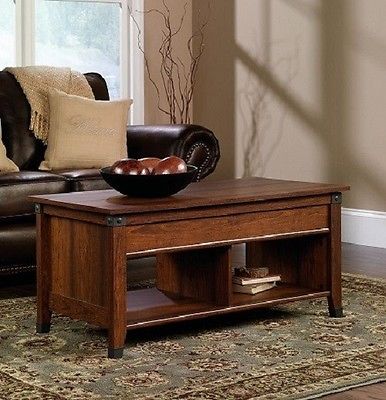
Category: table